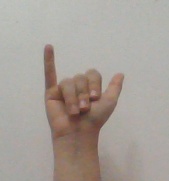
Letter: ya